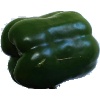
Label: Pepper Green 1